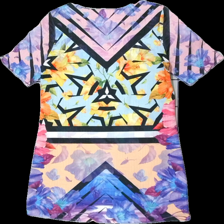
View: back
Type: Dress
Category: Ladies
Brand: River Island
Colors: Blue, Pink, Black, Multicolor
Material: 100% polyester
Pattern: Geometric print
Cut: Regular
Size: 44
Season: All
Damage location: top left
Damage 2 location: top center
Damage 3 location: top right
Price range: <50
Recommended usage: Export
Description: klänning med geometriskt mönster, nopprig